No. 1 Aircraft Depot RAAF

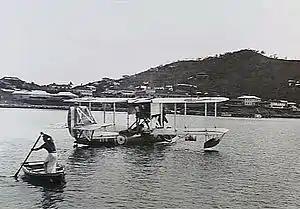
Supermarine Seagull A9-6, which was part of the 1927 Papuan Survey Flight formed by No. 1 AD

By the mid-1930s, No. 1 AD comprised 350 staff; the overall strength of the RAAF at this time was under 2,000. The depot serviced a range of aircraft that included the Westland Wapiti, Bristol Bulldog, Hawker Demon, de Havilland Dragon Rapide, Avro Cadet, Avro Anson, and North American NA-16. The NA-16 was later augmented by the purchase of the more advanced North American NA-33, which was licensed and built in Australia by the Commonwealth Aircraft Corporation as the CAC Wirraway. To cope with the Government's decision to rapidly expand the RAAF, a Recruit Training Section, incorporating the nascent School of Armaments and Signals, was formed under the depot's auspices by Flight Lieutenant Charles Eaton on 1 March 1935; it was reorganised as Recruit Training Squadron on 1 September 1936. No. 1 AD also commenced formal training courses for aircraft fitters and riggers in 1935, leading to the formation of No. 1 School of Technical Training five years later.